Hensley Historic District, San Jose

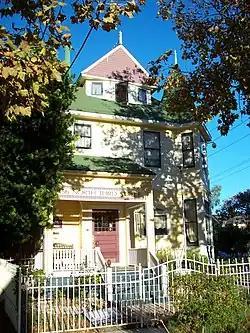
Hensley House

The Hensley Historic District, also known as Northside Residential District, is a U.S. historic district and residential neighborhood in San Jose, California. The neighborhood is northeast of downtown and is roughly bounded by East Julian Street, North 1st Street, North 7th Street, and East Empire Street. It is listed as a California Historical Landmark since June 21, 1983; and is listed as one of the National Register of Historic Places (NRHP) since June 21, 1983.